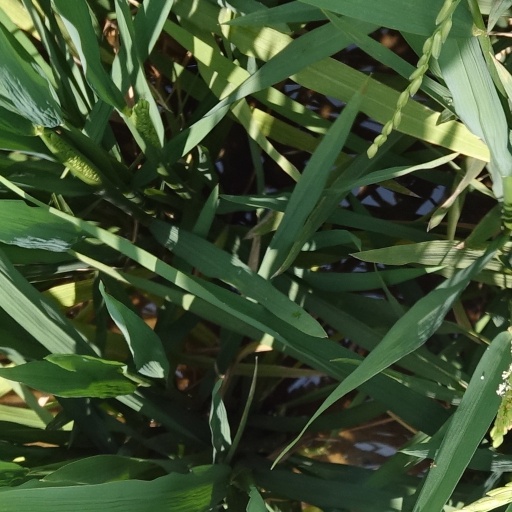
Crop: rice